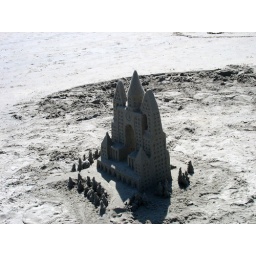
Sand castle on beach near Hotel Del Coronado, April 2010.